William Orpen

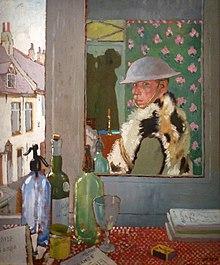
"Ready to Start" (1917)

After he left the Slade, from 1903 to 1907, Orpen ran a private teaching studio, the Chelsea Art School, at Rossetti Mansions near the King's Road with his fellow Slade graduate Augustus John. Between 1902 and 1915, Orpen divided his time between London and Dublin. He taught at the Dublin Metropolitan School of Art, and his teaching influenced a generation of young Irish artists. His pupils included Seán Keating, Grace Gifford, Patrick Tuohy, Leo Whelan and Margaret Clarke. This was the period of the Celtic revival in Ireland and, responding to the growth of new literary and other cultural developments, Orpen painted three large allegorical paintings: "Sowing New Seed", "The Western Wedding" and "The Holy Well". A key figure in the Celtic Revival was Hugh Lane, who was a friend and mentor to Orpen, and who begin collecting impressionist art works with Orpen's guidance. In the summer of 1904 Orpen and Lane visited Paris and Madrid together, and some years later Lane commissioned a series of portraits of contemporary Irish figures from Orpen for the Municipal Gallery of Modern Art in Dublin. From 1908 onwards, Orpen exhibited works in the Royal Academy on a regular basis. Between 1908 and 1912, Orpen and his family spent the summer on the coast at Howth, north of Dublin, where he began painting in the open air and developed a distinctive "plein-air" style that featured figures composed of touches of colour without a drawn outline. The most notable of these works was "Midday on the Beach", shown at the NEAC in 1910.